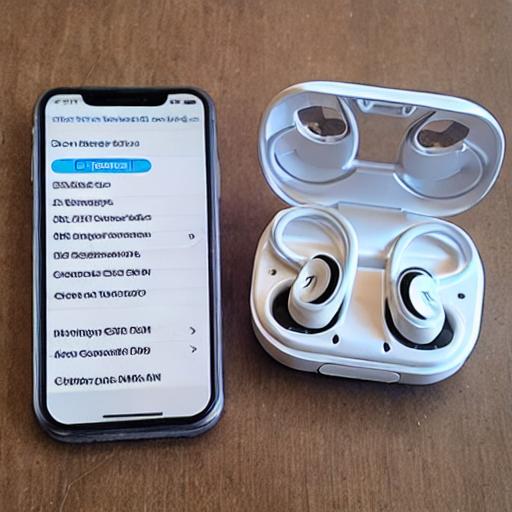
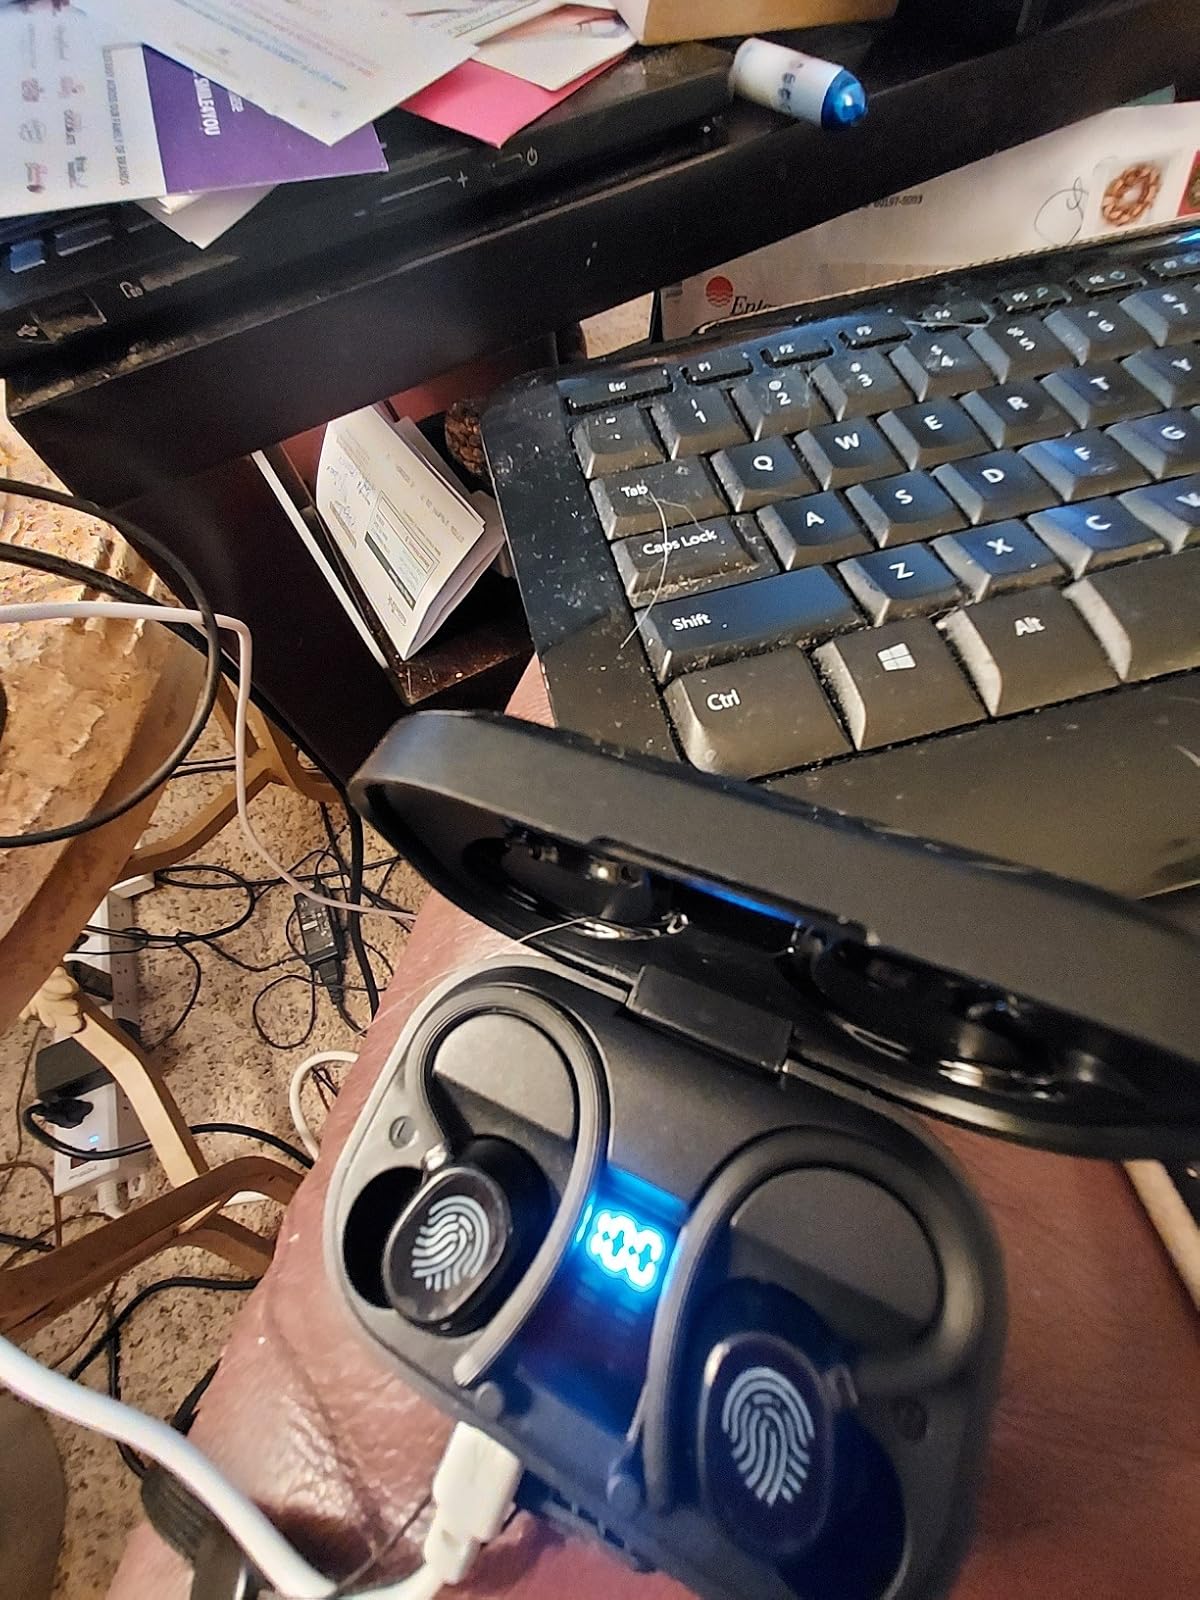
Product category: earbuds
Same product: no